Nōgaku

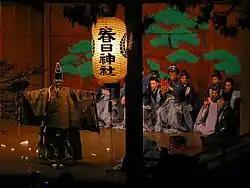
"Noh" performance at Shinto shrine

is one of the traditional styles of Japanese theater. It is composed of the lyric drama "noh", and the comic theater "kyōgen" (狂言). Traditionally, both types of theatre are performed together, the "kyōgen" being interposed between the pieces of "noh" during a day of performances.